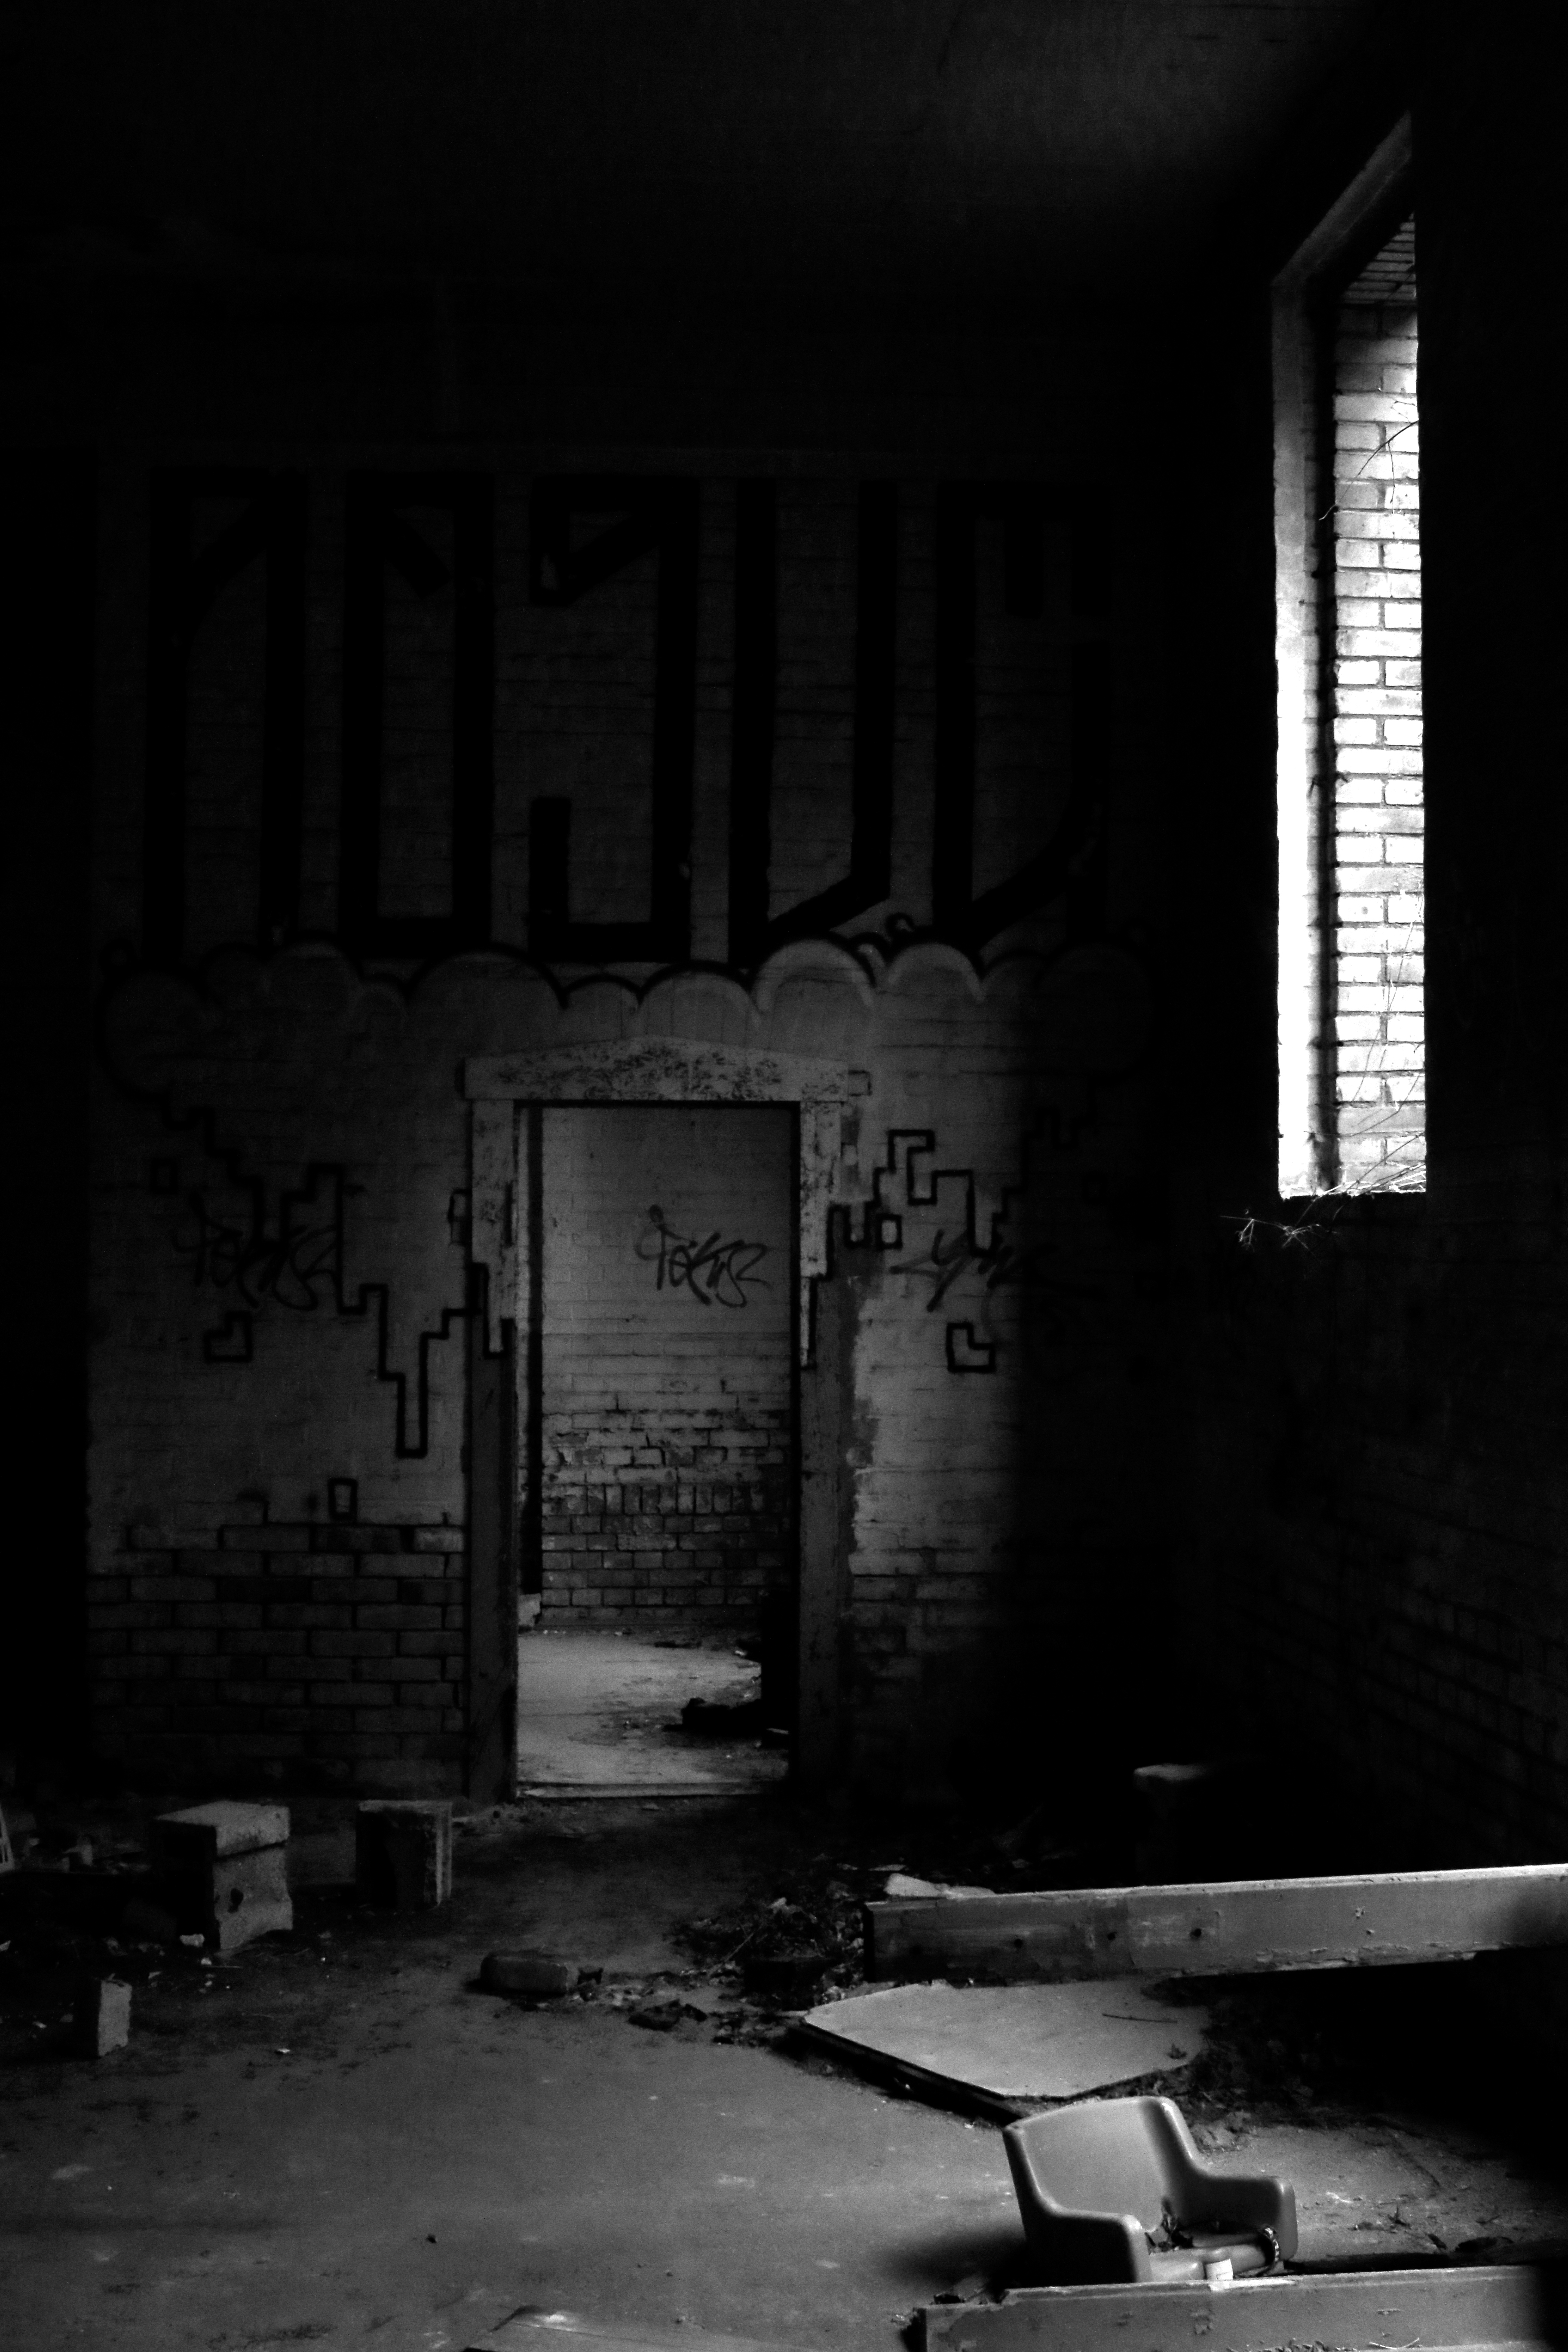
light, black and white, white, street, night, photography, house, window, shadow, darkness, black, monochrome, lighting, bw, blackandwhite, blackwhite, photograph, germany, alemania, allemagne, sw, schwarzweiss, schwarzweis, image, shape, germania, schwarzweissfotografie, schwarzweisfotografie, hallesaale, fabrikruine, ottostompsstrase, monochrome photography, film noir